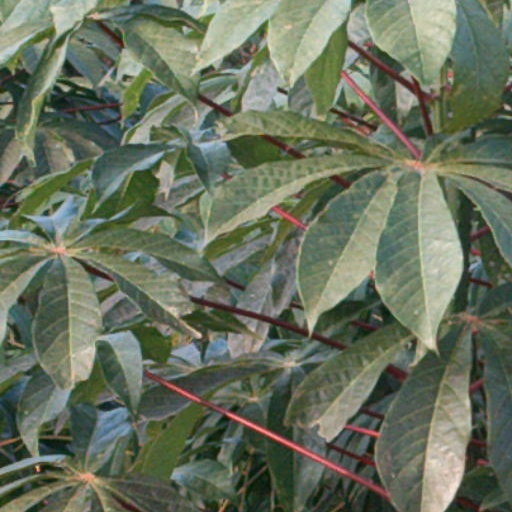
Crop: cassava